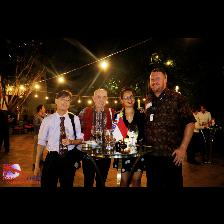
Label: Human